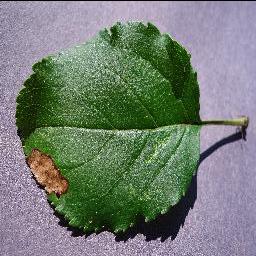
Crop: apple
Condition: black_rot